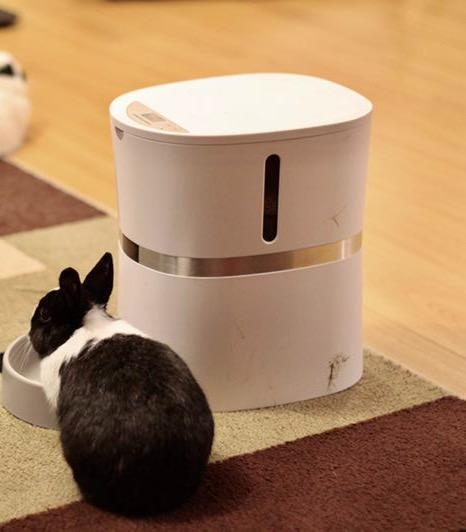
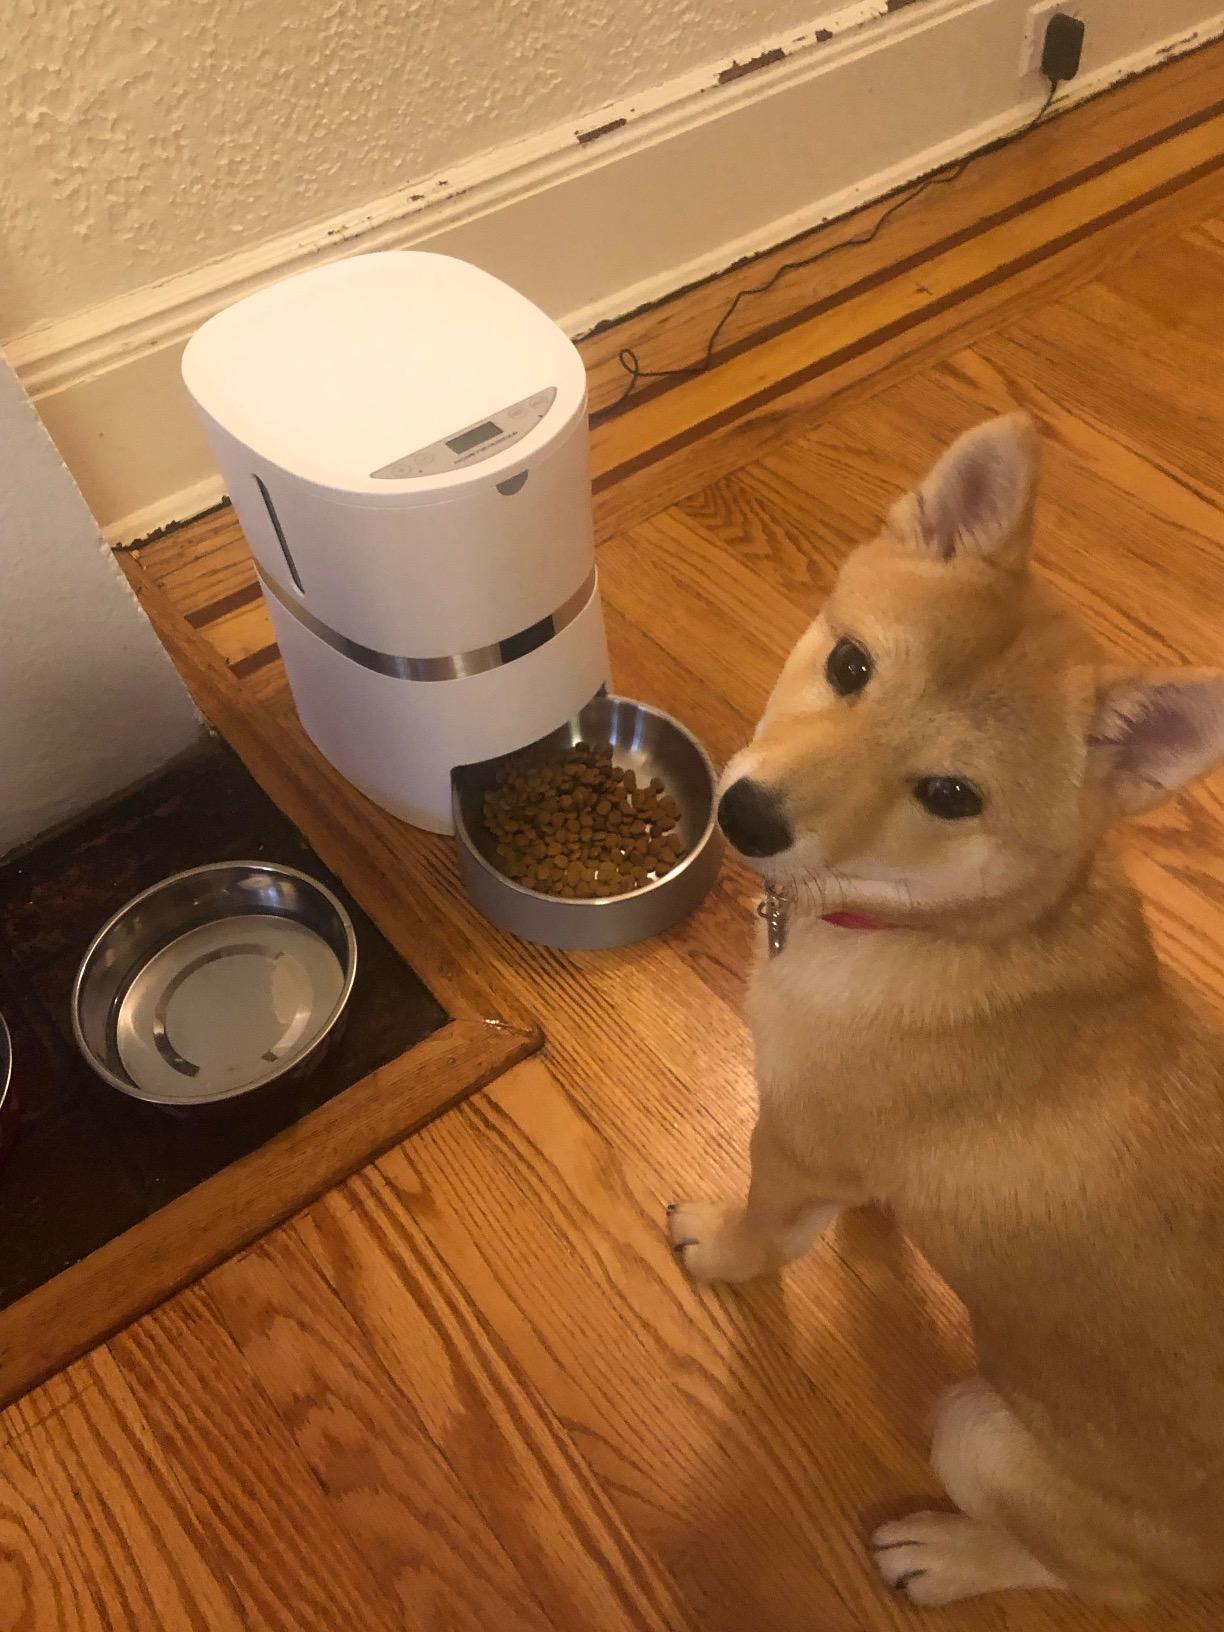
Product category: items_feeder
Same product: yes